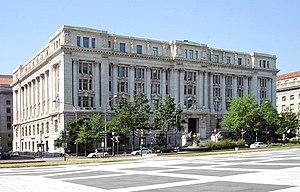
Le John A. Wilson Building, aussi connu localement sous le nom de Wilson Building ou, informellement, de JAWB, est un édifice situé dans le centre-ville de Washington DC qui accueille les bureaux et les chambres du Council of the District of Columbia et du Maire du District de Columbia. Il est situé au 1350 Pennsylvania Avenue, NW, près du coin sud-est de l'intersection entre l'Avenue et la 14th Street, NW. Le bâtiment a été construit de 1904 à 1908 ; à l'origine, il était appelé District Building. De style néoclassique, comme les autres édifices du Triangle fédéral, il a été construit en marbre blanc sur une base de granit gris.